Jack E. Leonard

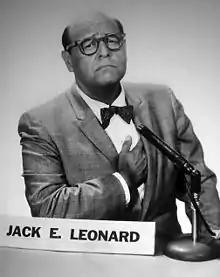
Leonard in 1959

Jack E. Leonard (born Leonard Lebitsky; April 24, 1910 – May 10, 1973) was an American comedian and actor who made frequent appearances on television variety and game shows.